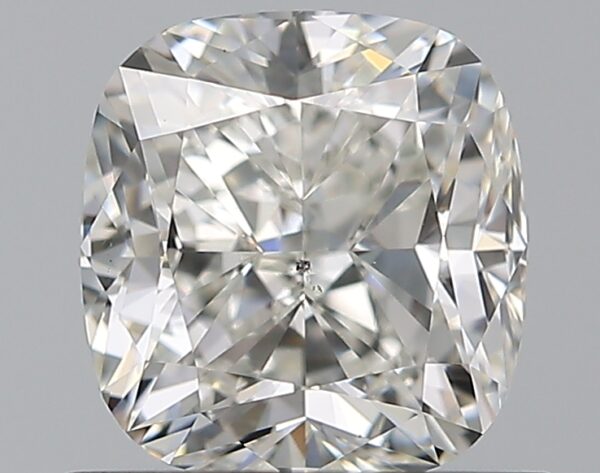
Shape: cushion
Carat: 1
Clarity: VS2
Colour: H
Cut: GD
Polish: EX
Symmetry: VG
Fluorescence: F
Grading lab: GIA
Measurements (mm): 5.68 x 5.36 x 3.91